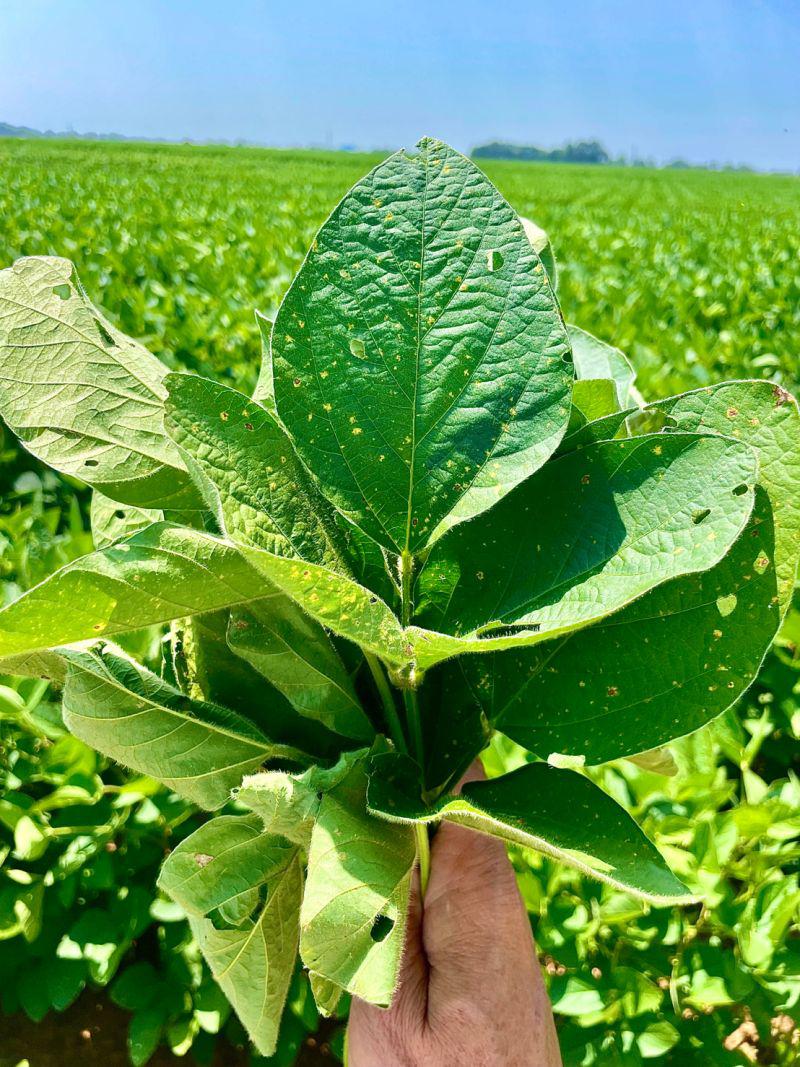
Plant: Soybean
Disease: soybean downy mildew